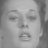
Emotion: sad